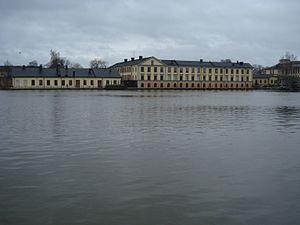
Bofors Carl Gustav est un fabricant d'armes suédois appartenant à Bofors.